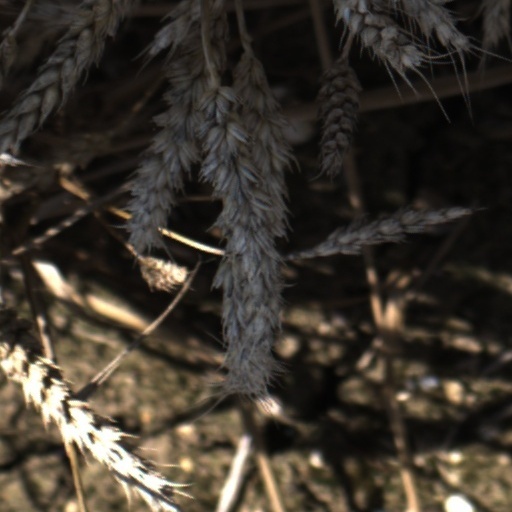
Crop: wheat